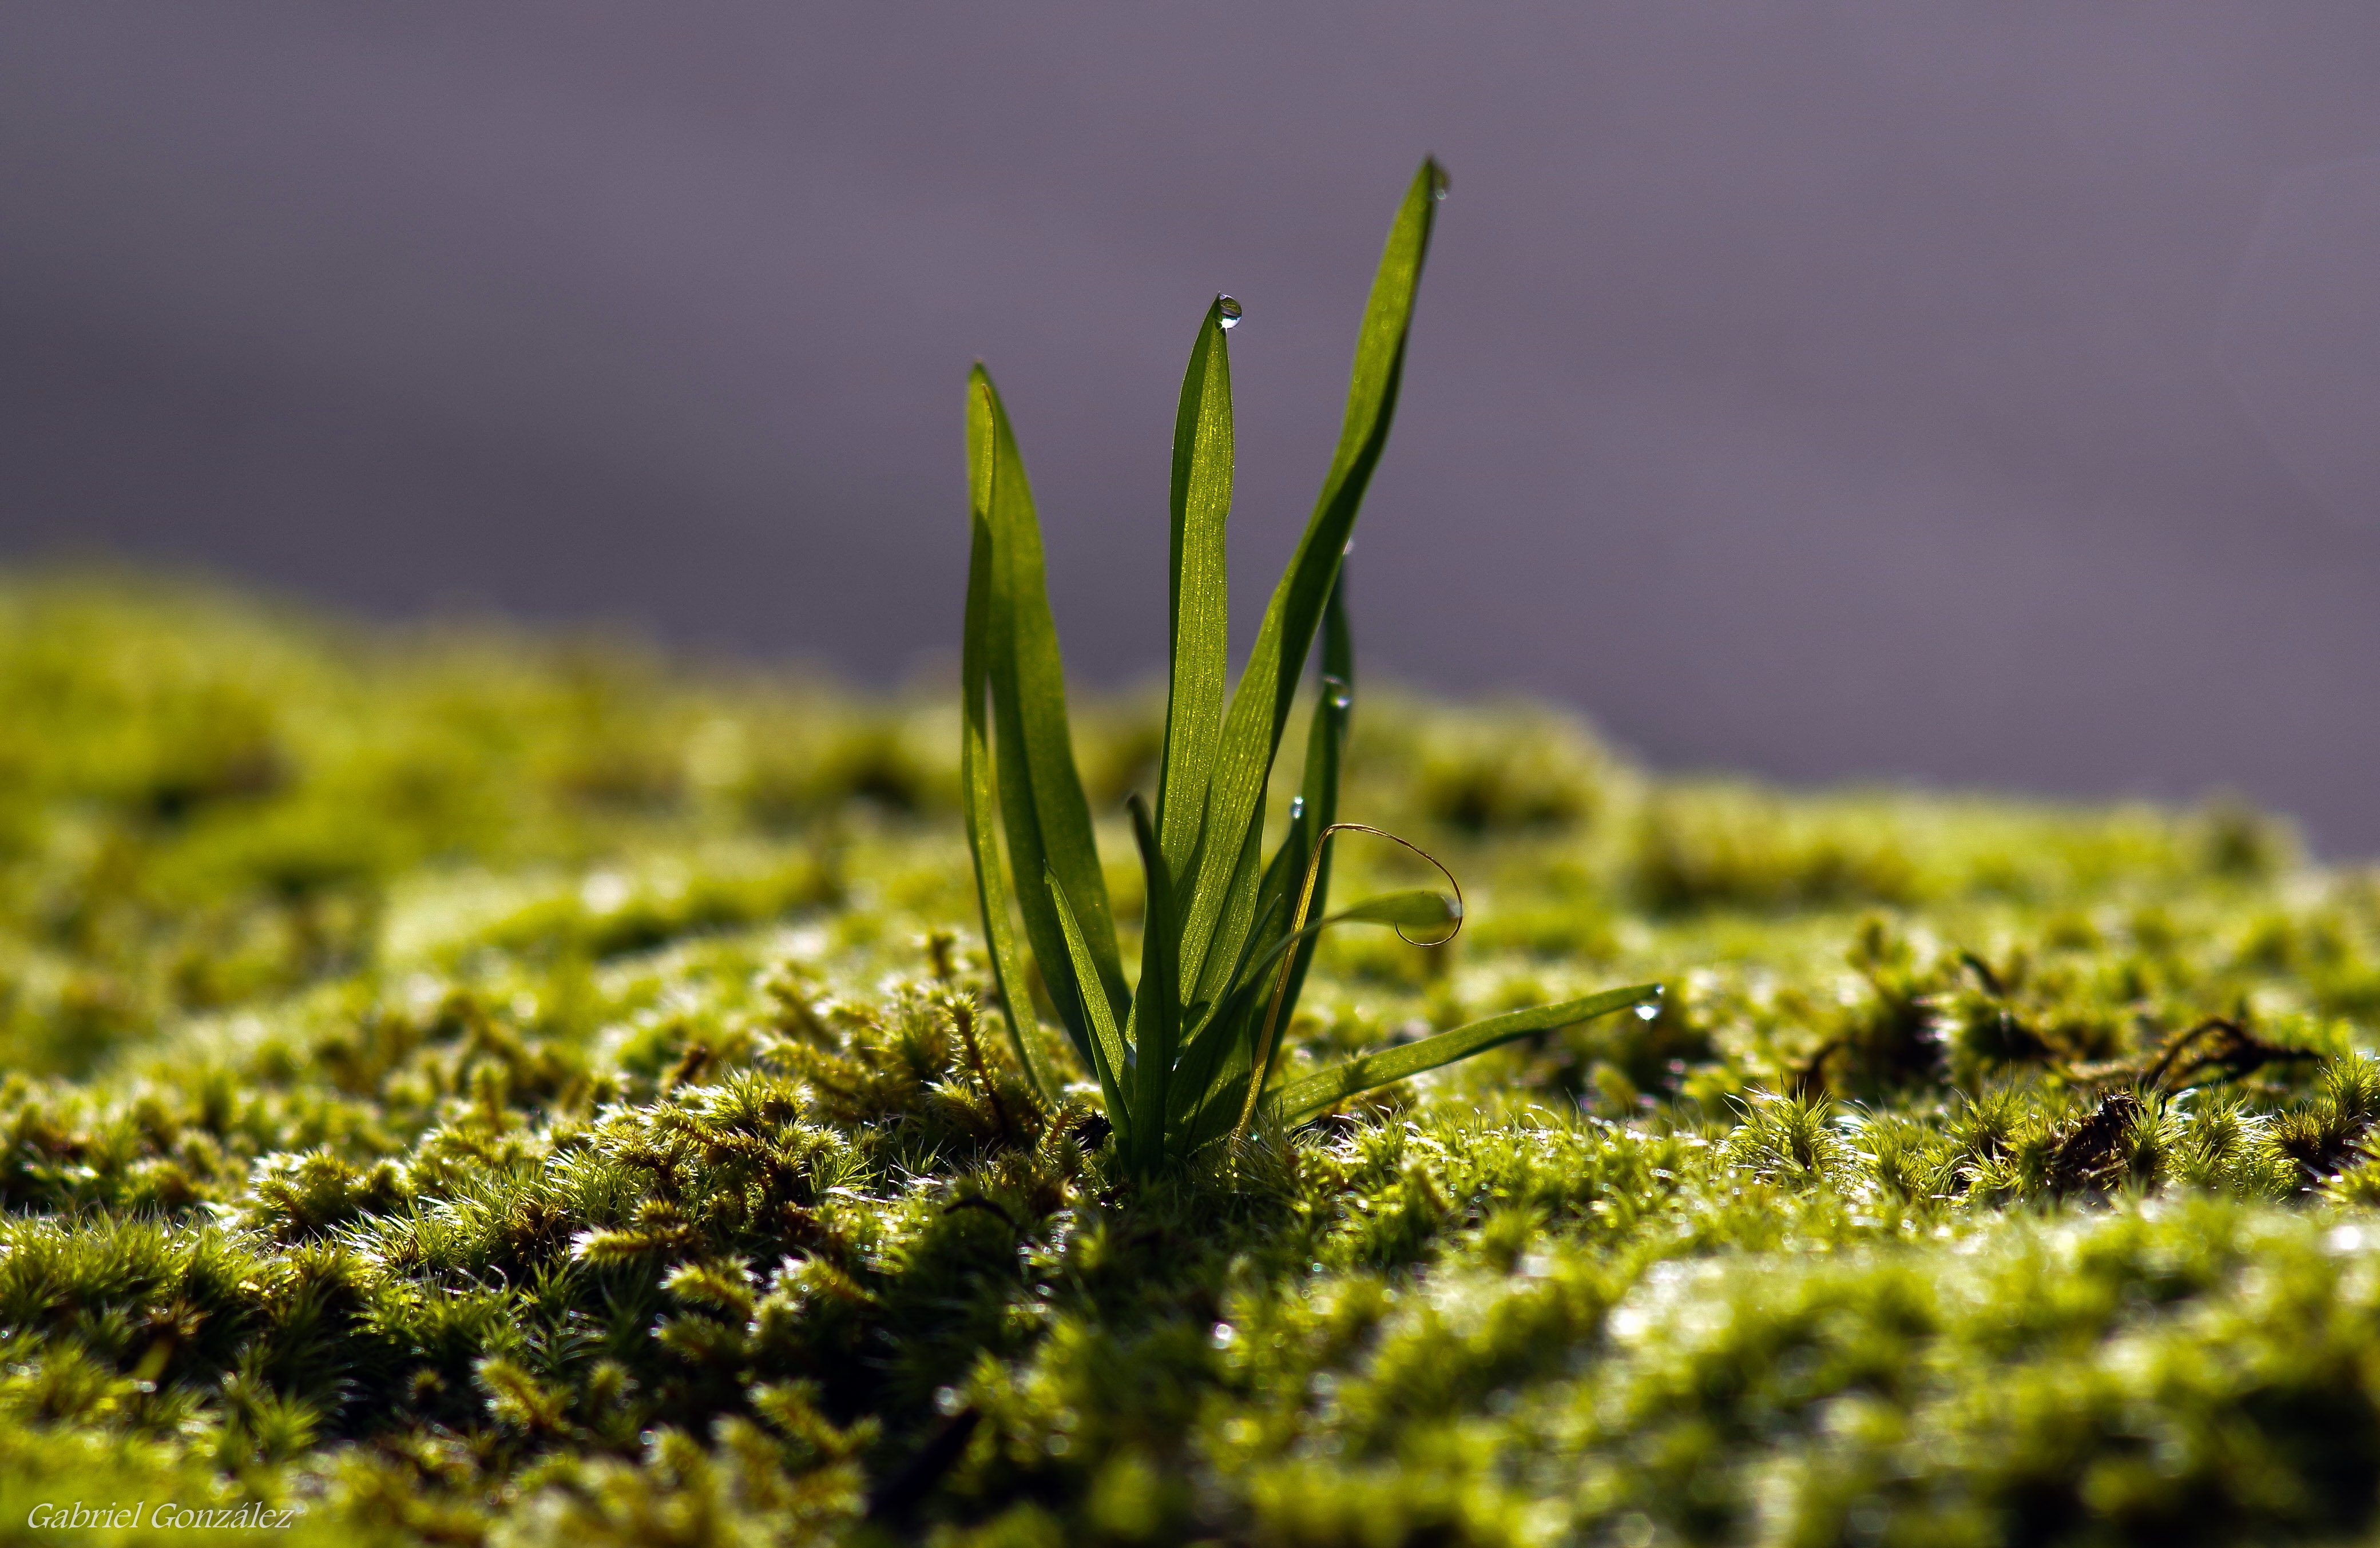
nature, grass, plant, lawn, meadow, sunlight, leaf, flower, moss, green, macro, soil, botany, flora, flowers, close up, naturaleza, flores, ggl1, gaby1, pentaxk30, superparagon135mm, macro photography, grass family, plant stem, land plant